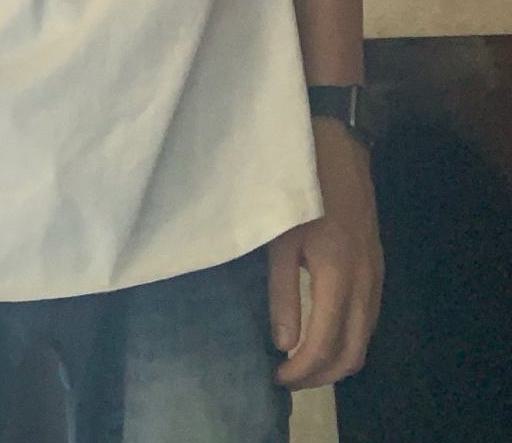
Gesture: no_gesture